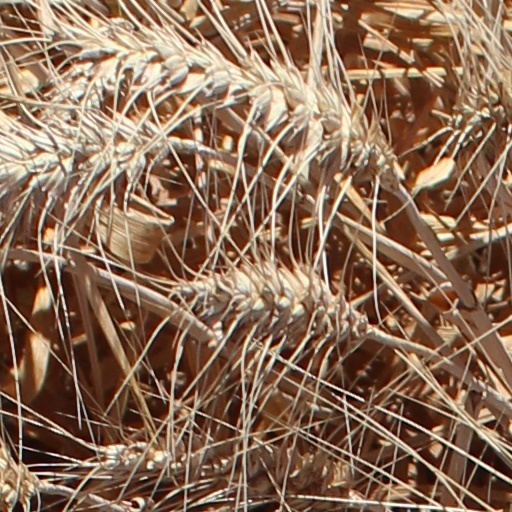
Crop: wheat